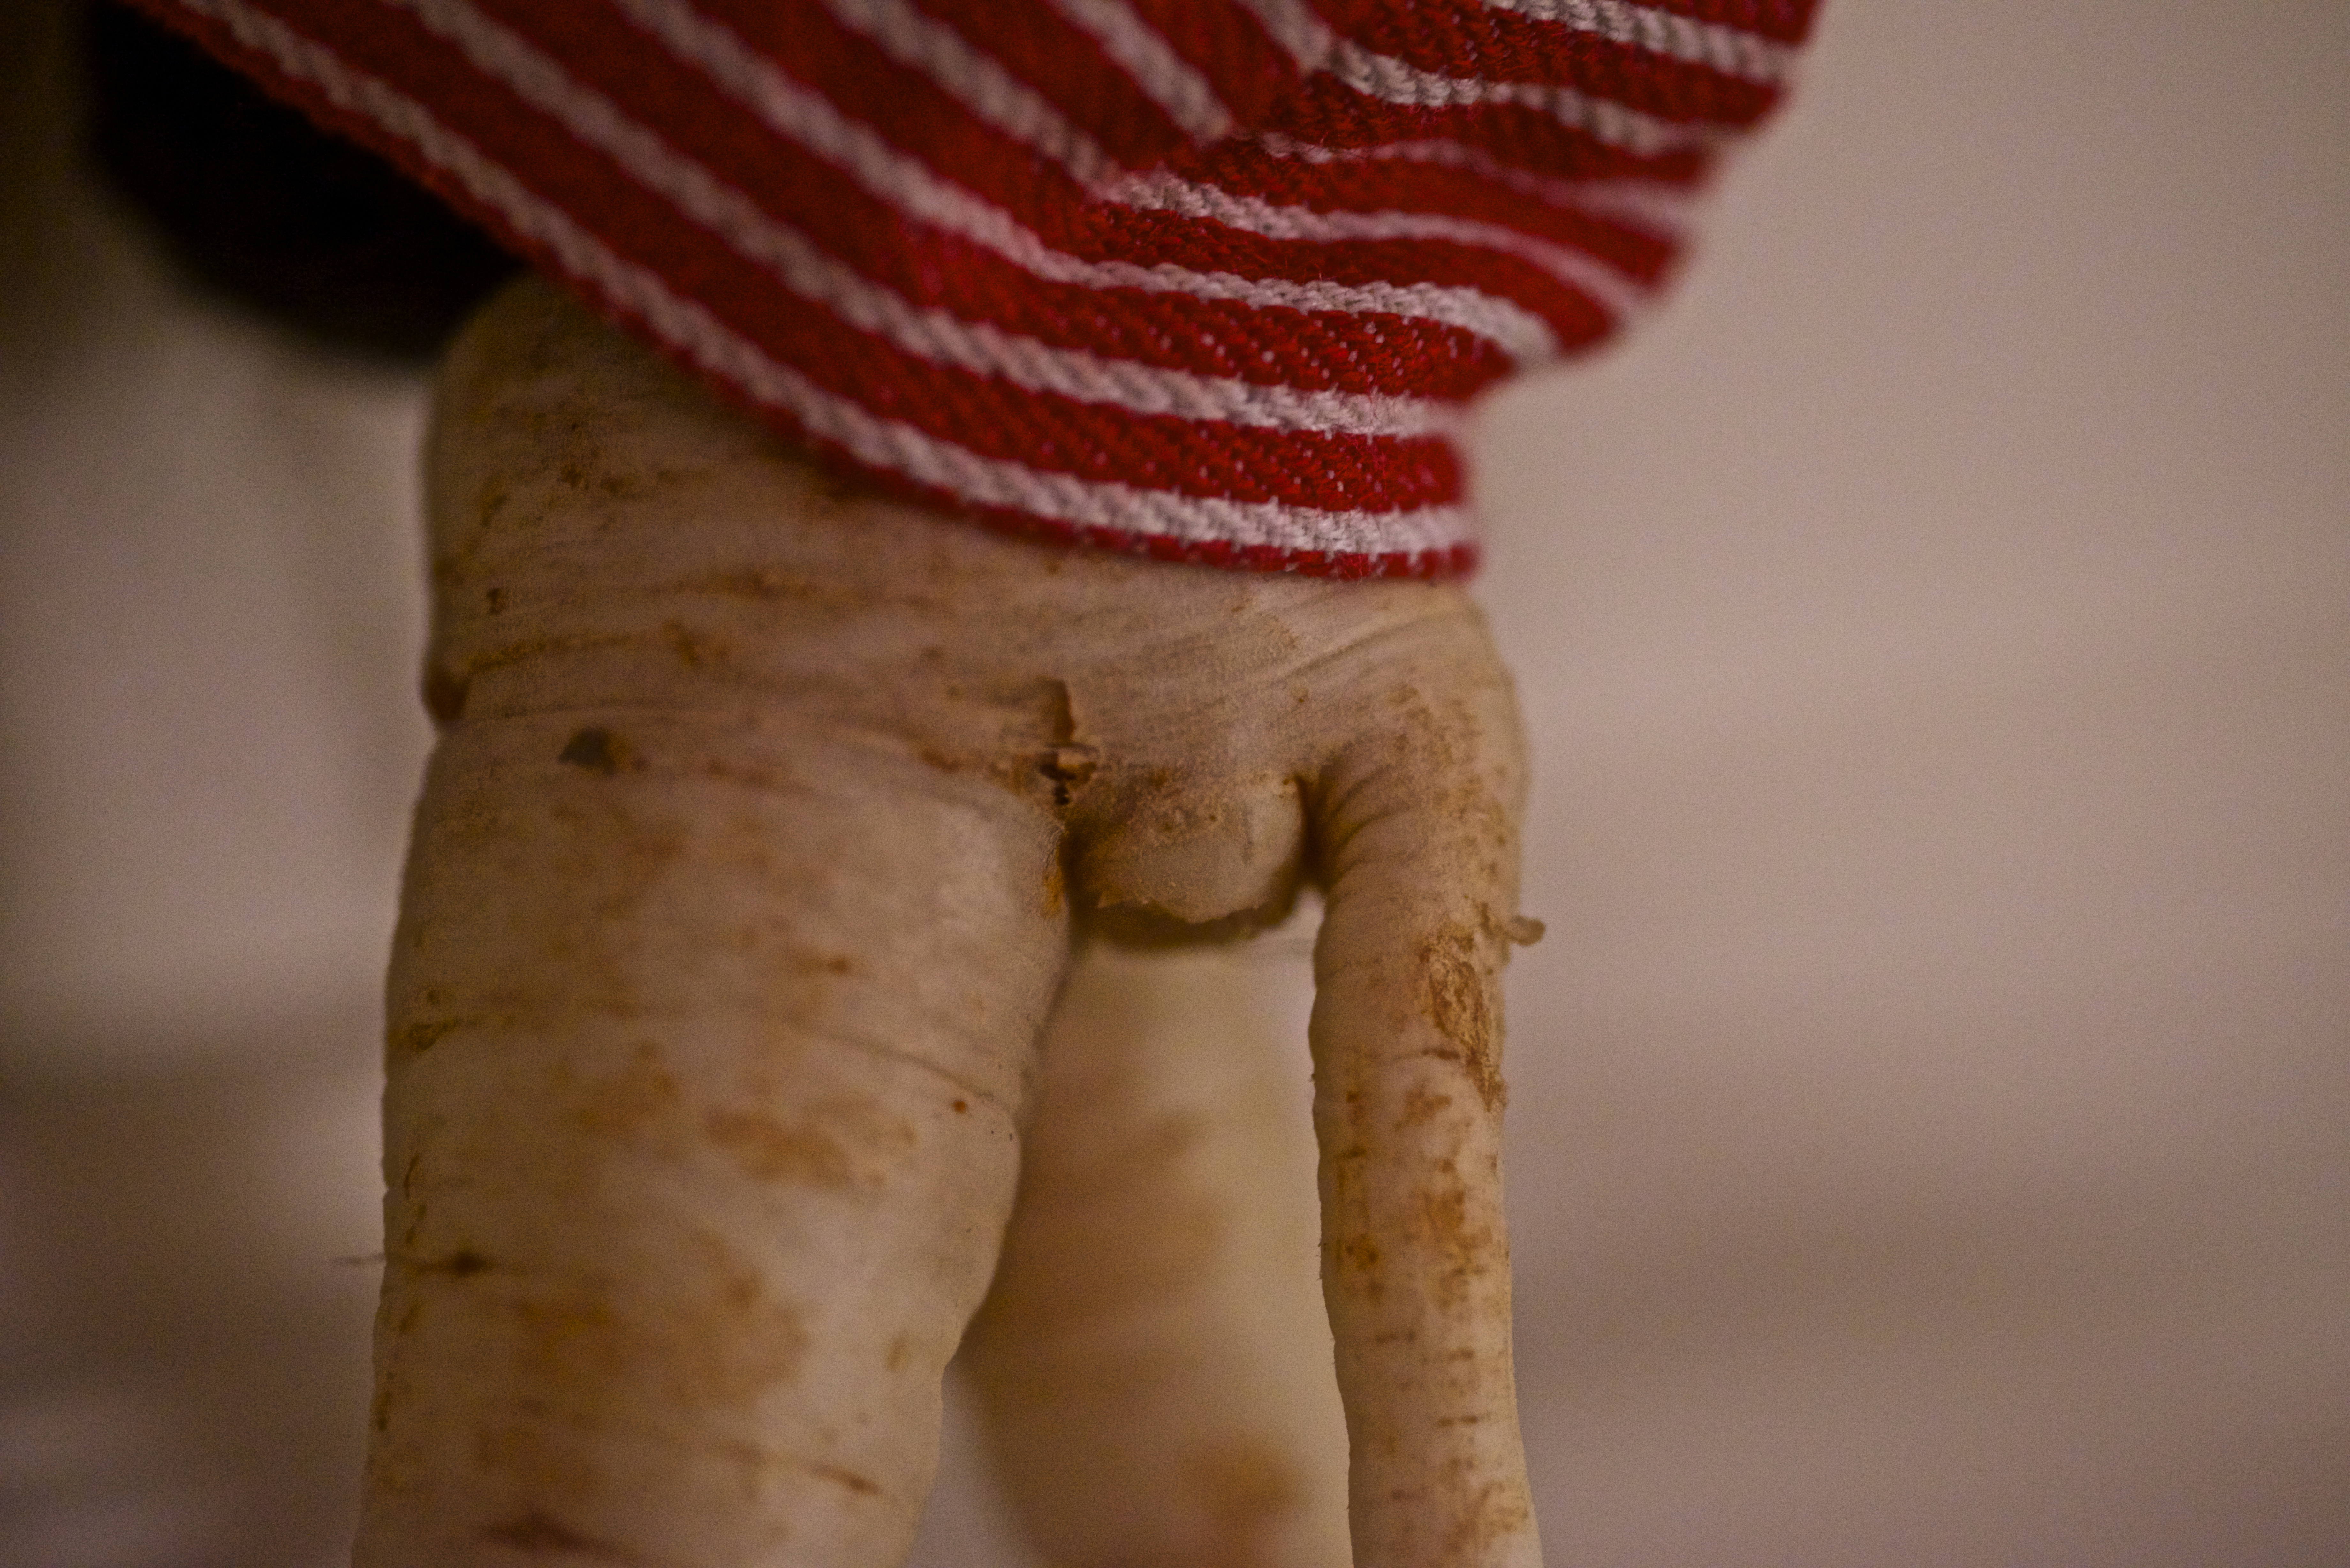
hand, man, nature, wood, white, sweet, cute, male, portrait, red, show, dirty, dude, cock, close up, human body, long, me, fun, cool, stripes, hot, head, skin, original, funny, big, sexy, nude, organ, penis, tooth, strip, sex, hip, pecker, experimenting, portrayal, xxx, stripping, undress, schlong, stripp, exmas, sense